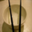
Label: bowl